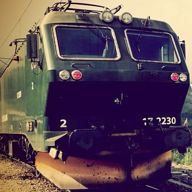
Vehicle type: Trains